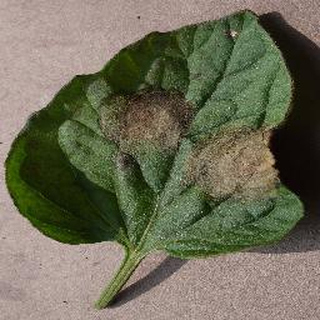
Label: tomato_late_blight